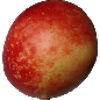
Label: Nectarine 1